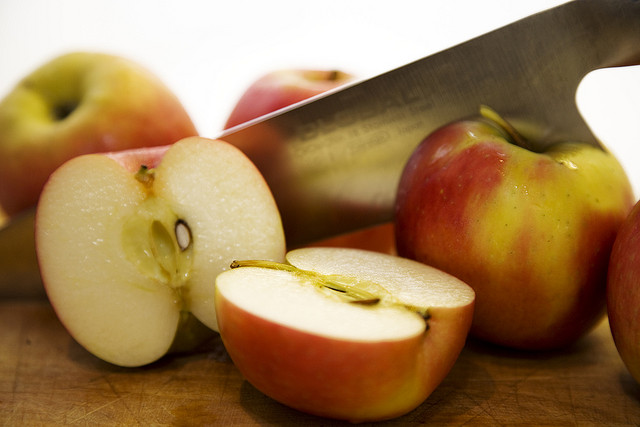
user: Given an image and a question. Answer the question in a short answer. Question: What is the middle of this fruit called? Short Answer:
assistant: core